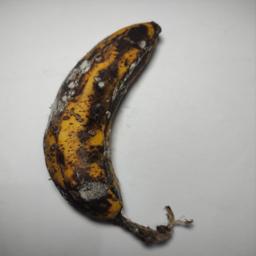
Banana variety: Sagor Kola